Yasmin Khan (Doctor Who)

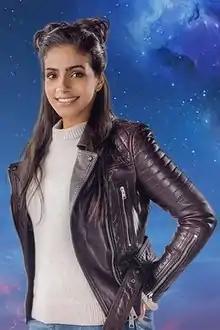
Mandip Gill as Yasmin Khan

Yasmin "Yaz" Khan is a fictional character created by Chris Chibnall and portrayed by Mandip Gill in the long-running British science fiction television series "Doctor Who". In the show's eleventh series, starting with the first episode, Yasmin serves as a companion of the Thirteenth Doctor, an incarnation of the alien time traveller known as the Doctor (portrayed by Jodie Whittaker); she would part ways with the Doctor in "The Power of the Doctor", the Thirteenth Doctor's final episode, and was the last person with her before she regenerated on her own. She is one of just two full-time companions to be present throughout the entirety of an incarnation's tenure, the other being Rose Tyler who starred alongside Christopher Eccleston's Ninth Doctor.